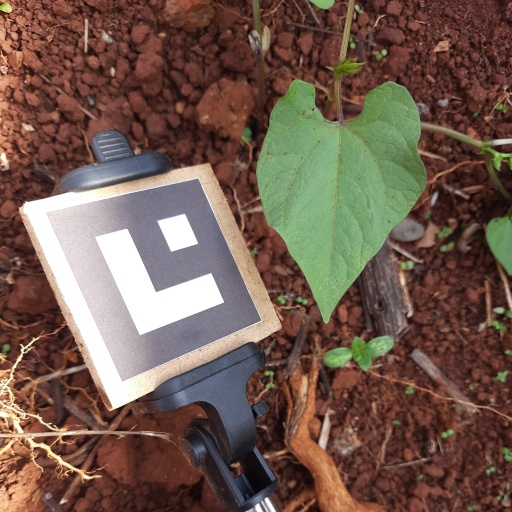
Observations: wavy surface, eating holes in the center, with soild dust, under shade